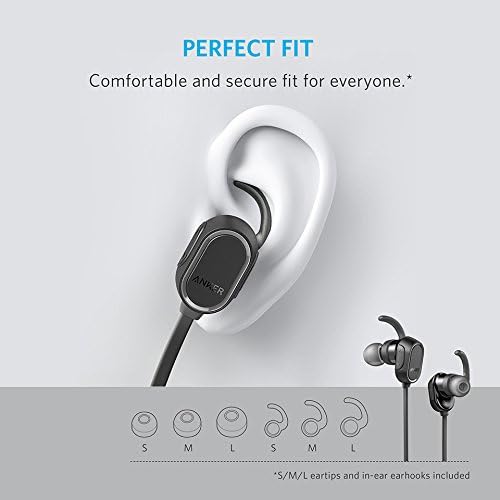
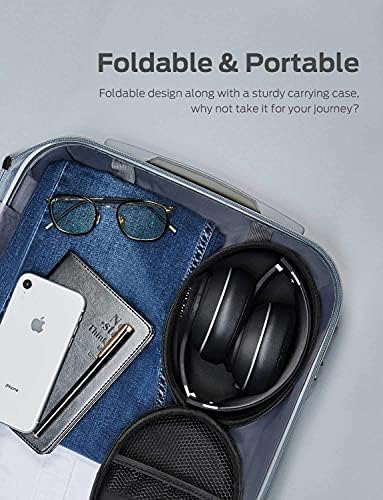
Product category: headphones
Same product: no